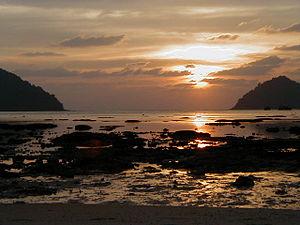
La Thaïlande compte 127 parcs nationaux ainsi que des parcs marins, certains sont en cours de création.